Attempted schisms in the Baháʼí Faith

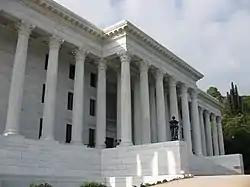
The Universal House of Justice was first elected in 1963. Its seat (pictured) was constructed in 1982.

The Baháʼí institutions and believers around the world pledged their loyalty to the Hands of the Cause, who dedicated the next few years to completing Shoghi Effendi's Ten Year Crusade, culminating with the election of the Universal House of Justice in 1963. It was at this time the Custodians officially passed their authority as the head of the Faith to the Universal House of Justice, which soon announced that it could not appoint or legislate to make possible the appointment of a second Guardian to succeed Shoghi Effendi.